Deutscher Schallplattenpreis

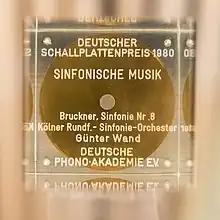
Deutscher Schallplattenpreis 1980

The Deutscher Schallplattenpreis was a prize that the awarded from 1963 through 1992. Its successor is the Echo Music Prize.